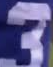
Number: 3